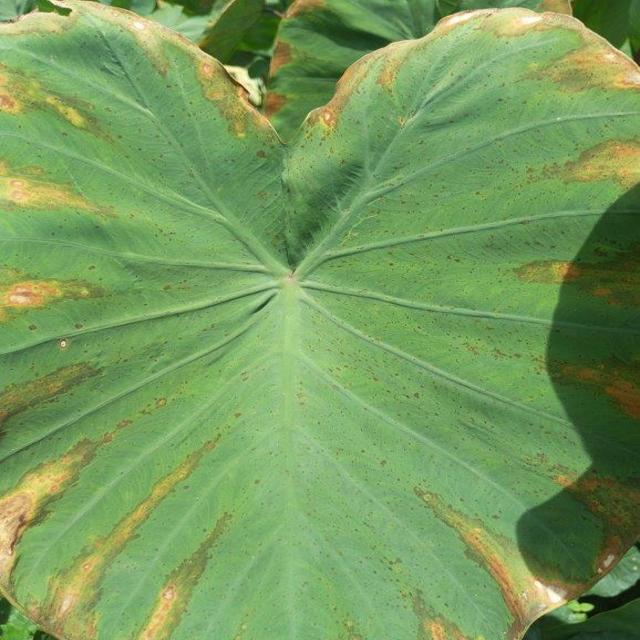
Label: Mid_Blight